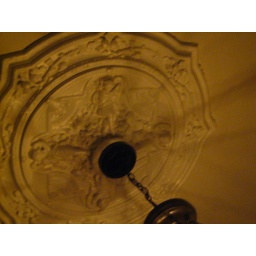
in the second floor bedroom